Commercial fishing

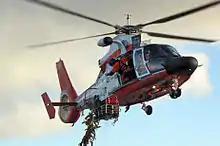
San Miguel Rescue - The Coast Guard Rescued Three Commercial Fishermen

Common causes of fishing-related deaths include vessel disasters, falls overboard, and onboard injuries.